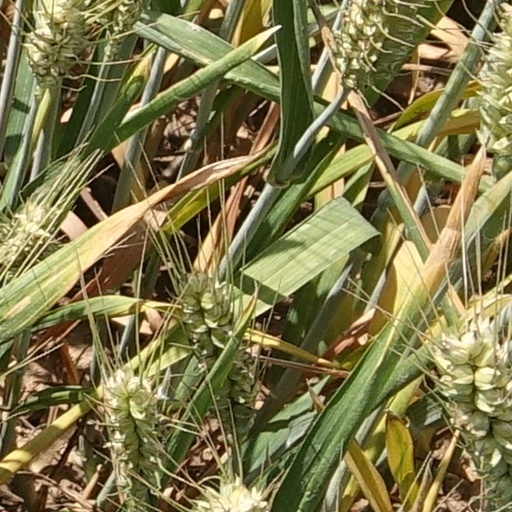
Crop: wheat